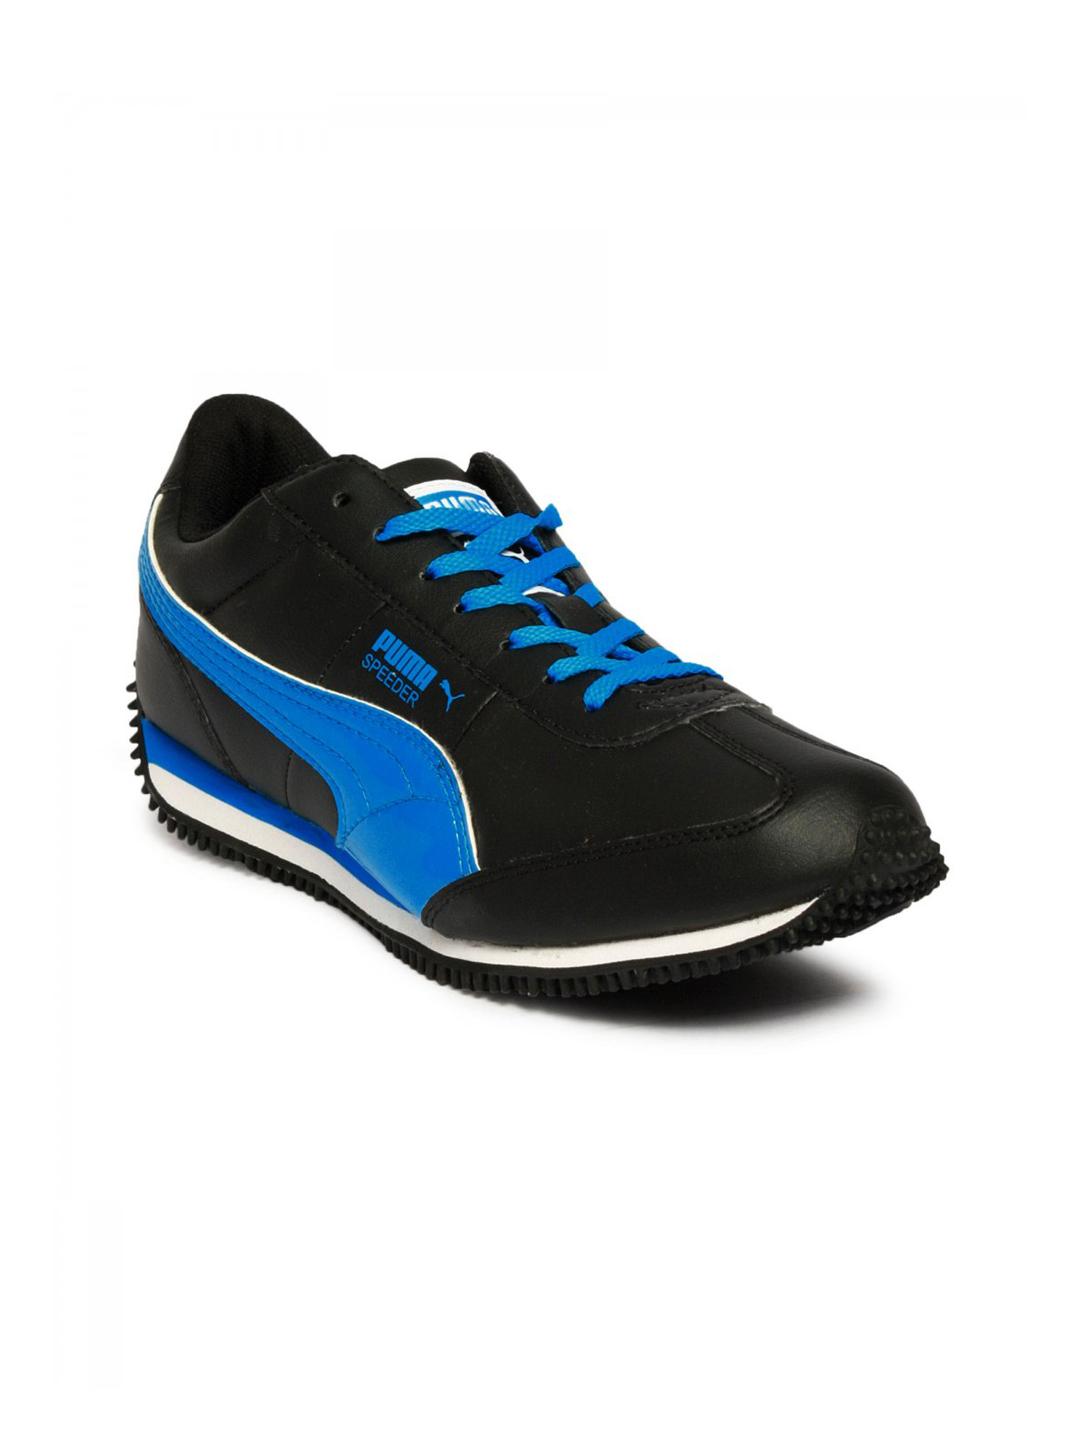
Puma Women Speeder Wn's Black Sports Shoes
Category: Footwear / Shoes / Sports Shoes
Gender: Women
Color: Black
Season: Fall 2011
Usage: Sports